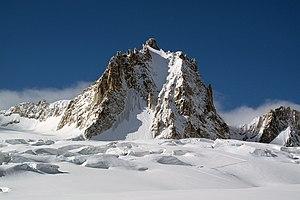
Karine Ruby, née le 4 janvier 1978 à Bonneville, en Haute-Savoie, et morte le 29 mai 2009, est une championne olympique française de snowboard, spécialiste du slalom géant, du slalom parallèle et du boardercross et une guide de haute montagne.